Kaitlin Hawayek

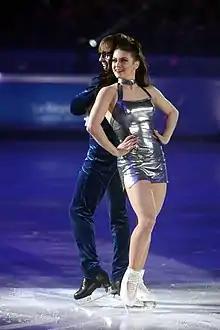
Hawayek and Jean-Luc Baker at the 2018 Internationaux de France

Kaitlin Hawayek (born November 4, 1996) is an American ice dancer. With her skating partner, Jean-Luc Baker, she is the 2018 Four Continents champion, the 2018 NHK Trophy champion, and a four-time U.S. national bronze medalist (2019–22).